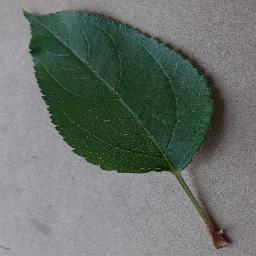
Label: Apple___healthy